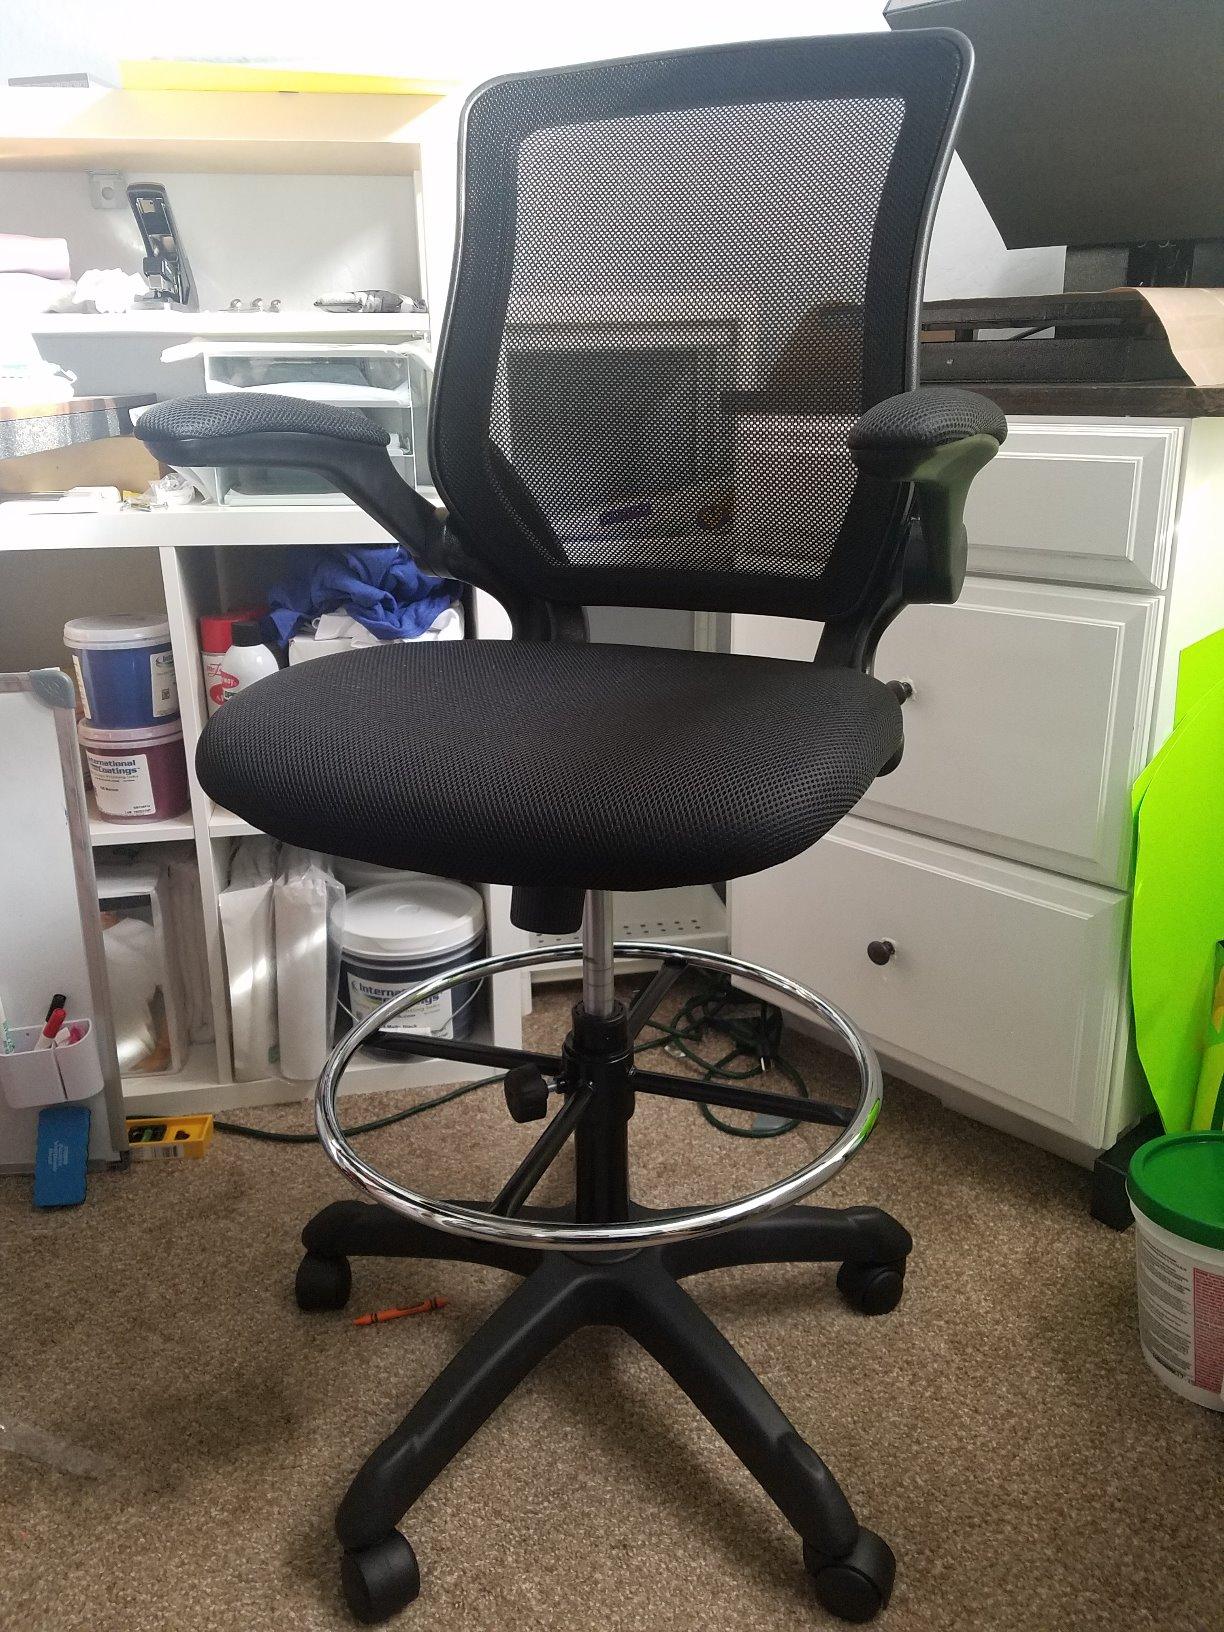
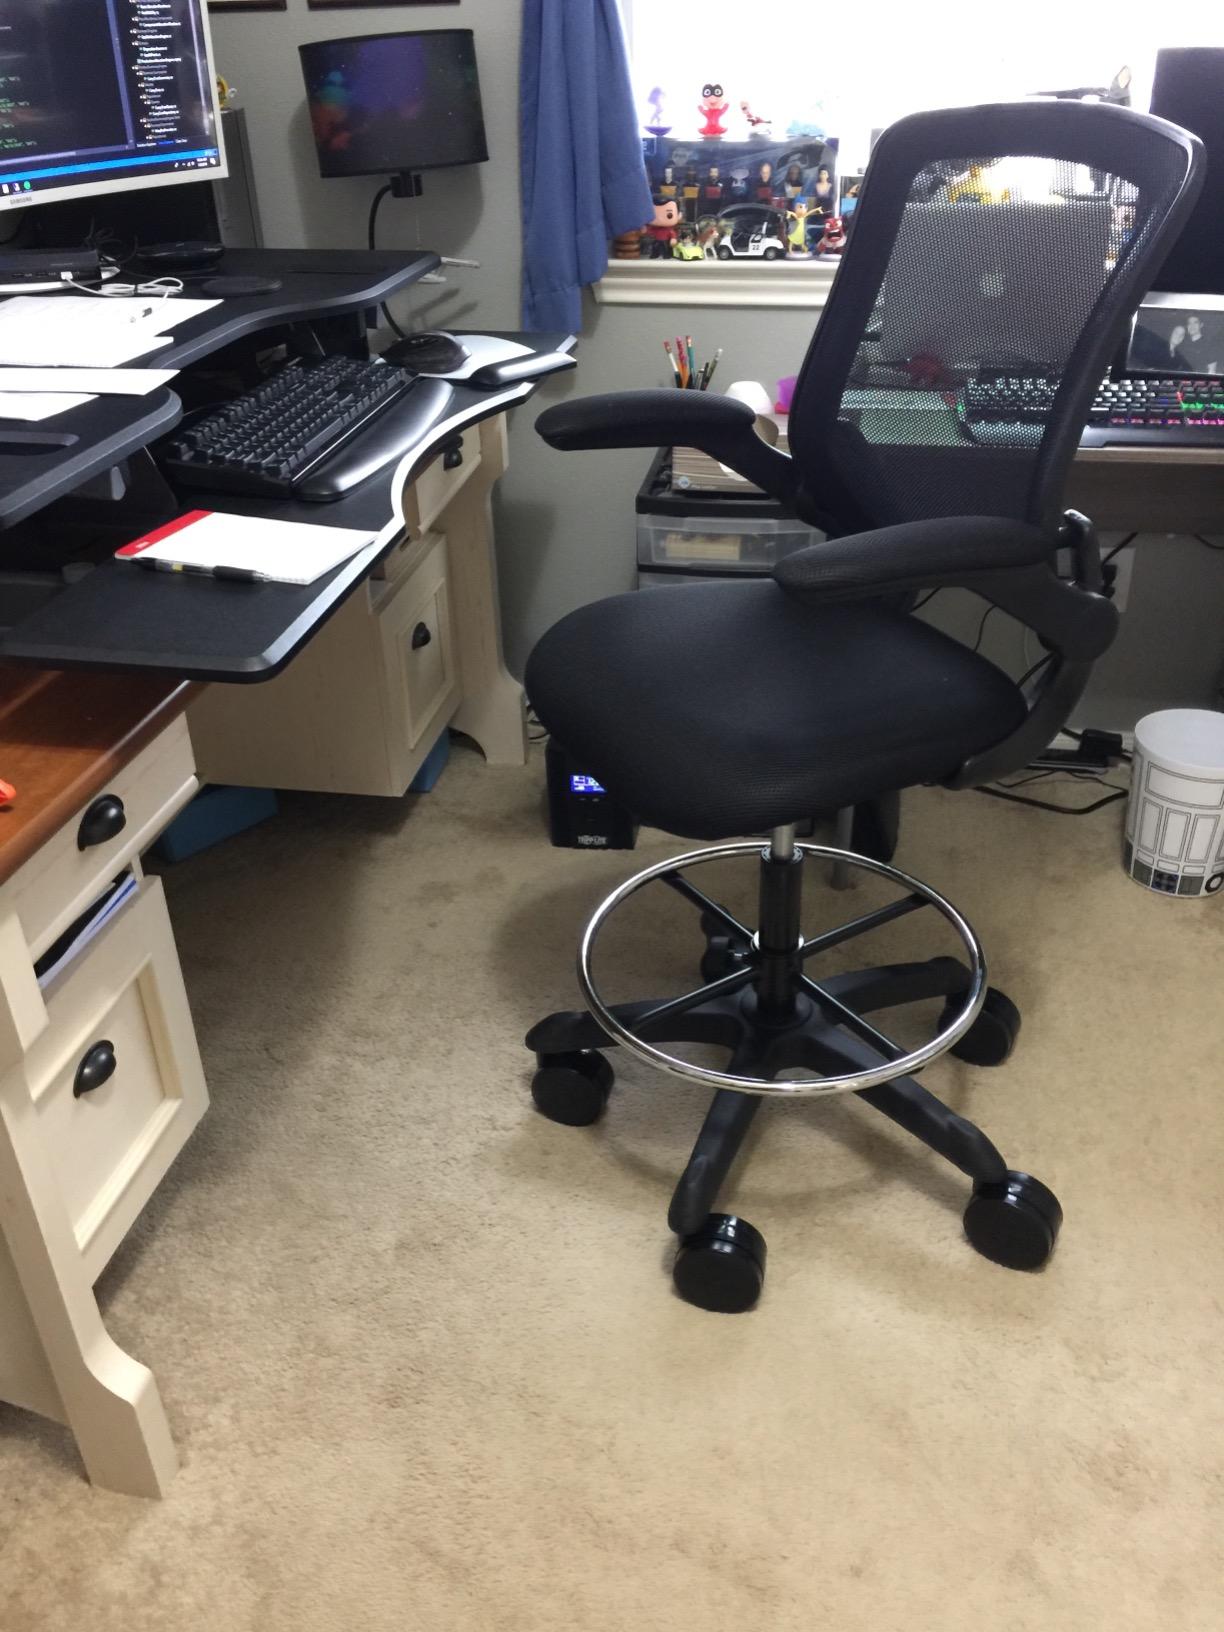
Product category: items_chair
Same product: yes